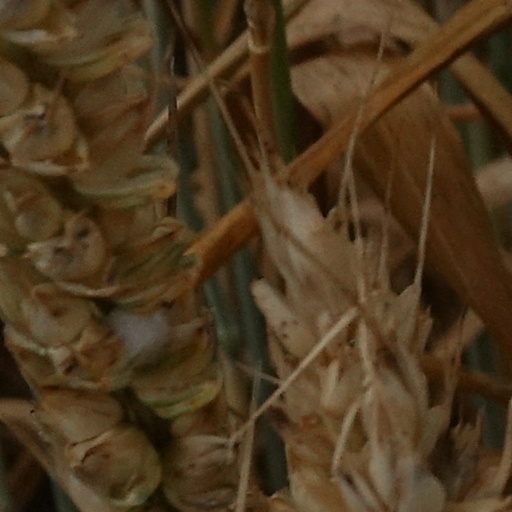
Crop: wheat